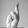
ASL letter: R